Heartless (Kanye West song)

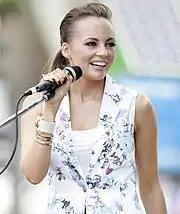
Samantha Jade performed the song in the semi-final for the fourth season of the Australian version of "The X Factor", ultimately qualifying her for the final.

Singer Dia Frampton covered the song for the first live show of American competition "The Voice" on June 7, 2011, and played piano lightly alongside rephrasing the lyrics. The cover peaked at numbers 57 and 64 on the "Billboard" Hot 100 and Canadian Hot 100, respectively. In November 2012, Australian singer Samantha Jade performed a cover of "Heartless" as her first song in the semi-final of the fourth season for "The X Factor" of her native country; she received a standing ovation for the performance. The cover debuted at number 12 on the ARIA Singles Chart that same month, standing as the highest entry from the semi-final in Australia. Jade subsequently qualified for the season's final and won it, becoming the first solo female singer to do so.